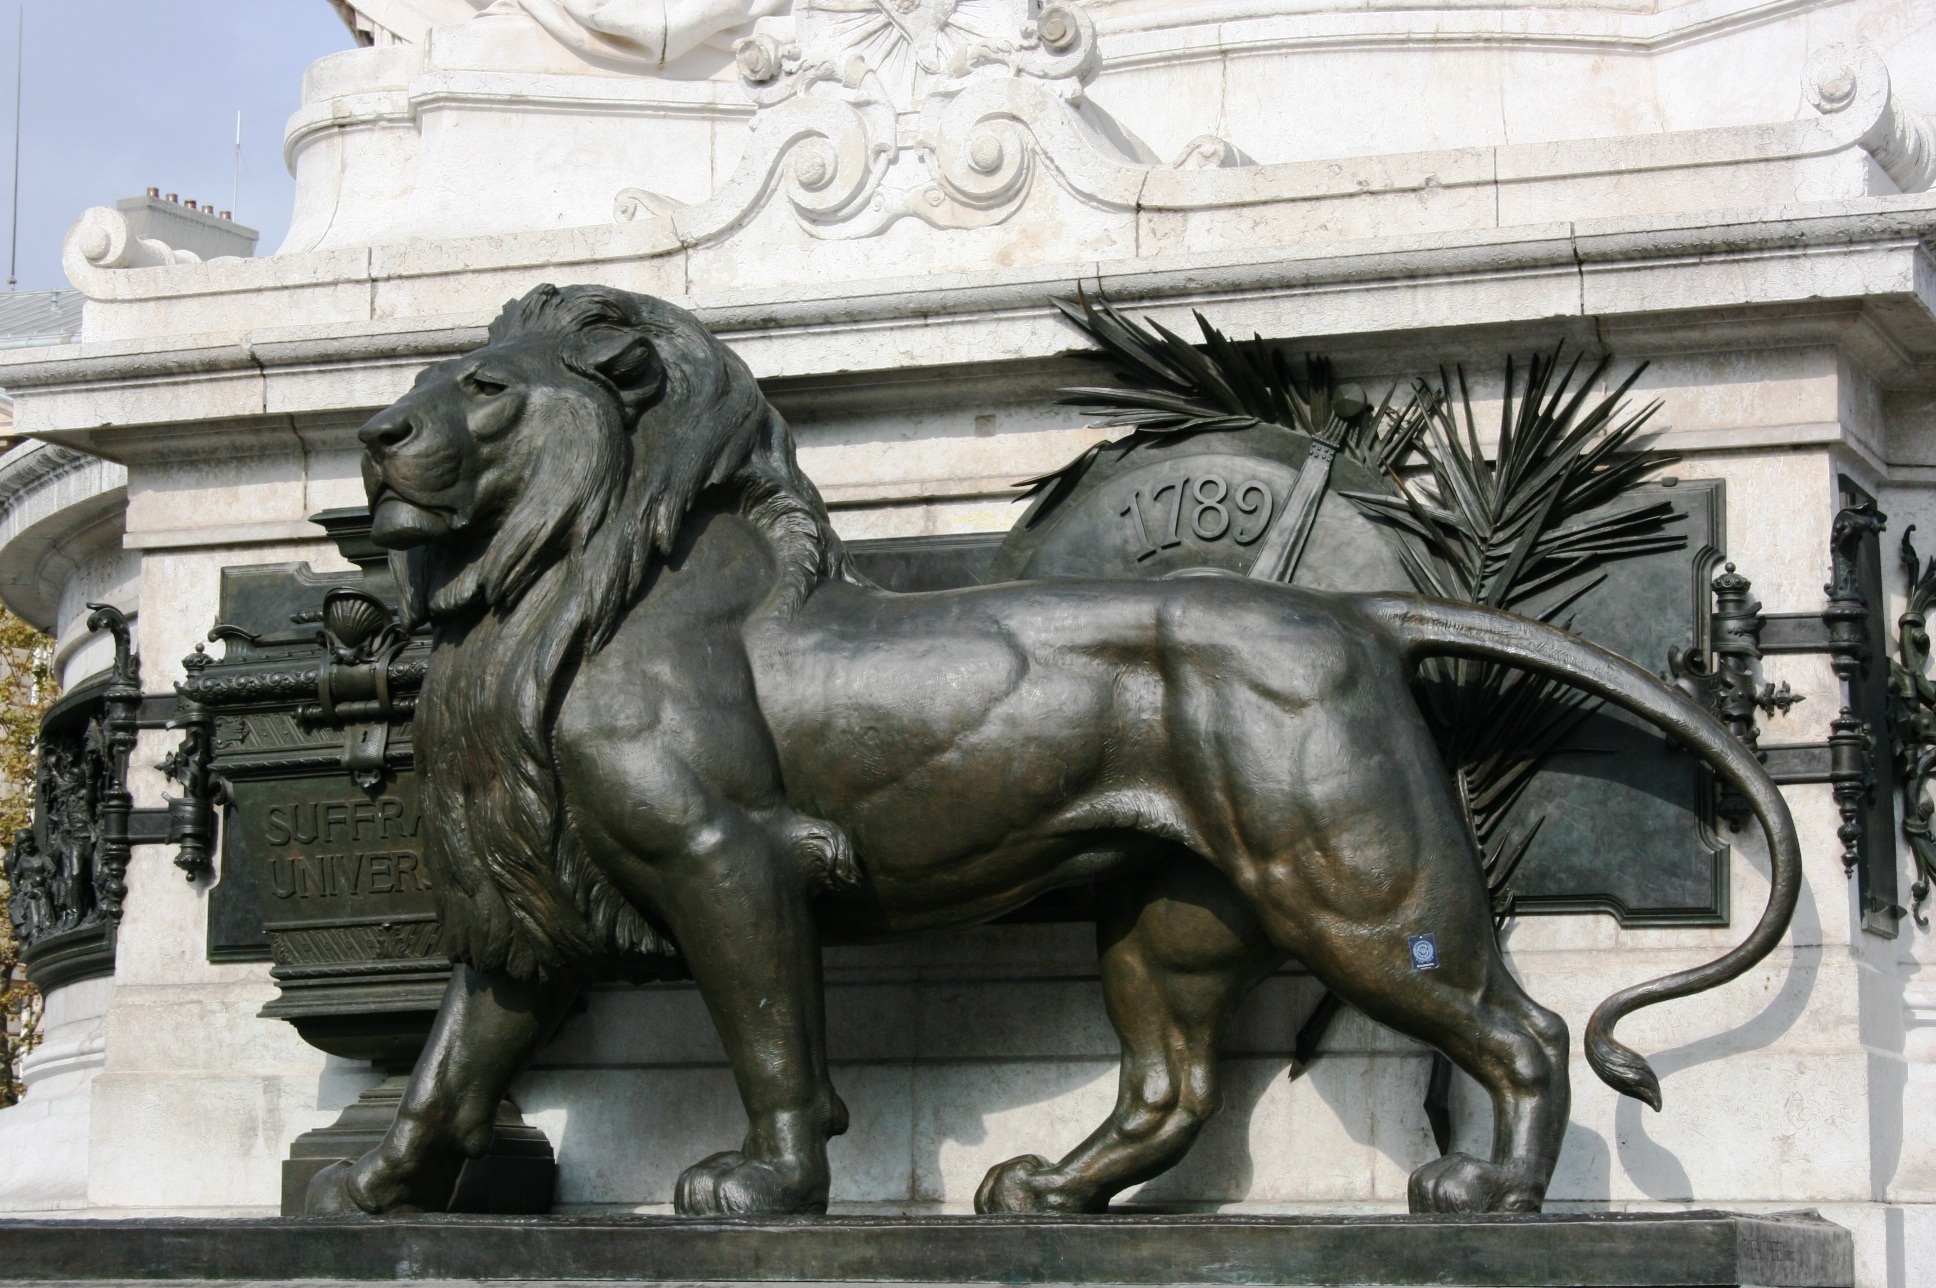
paris, monument, statue, metal, lion, gargoyle, sculpture, art, bronze, republic, stone carving, bronze sculpture